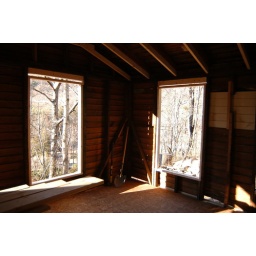
The two biggest windows in the front corner of the house. I get excited thinking about a chair in front of these.